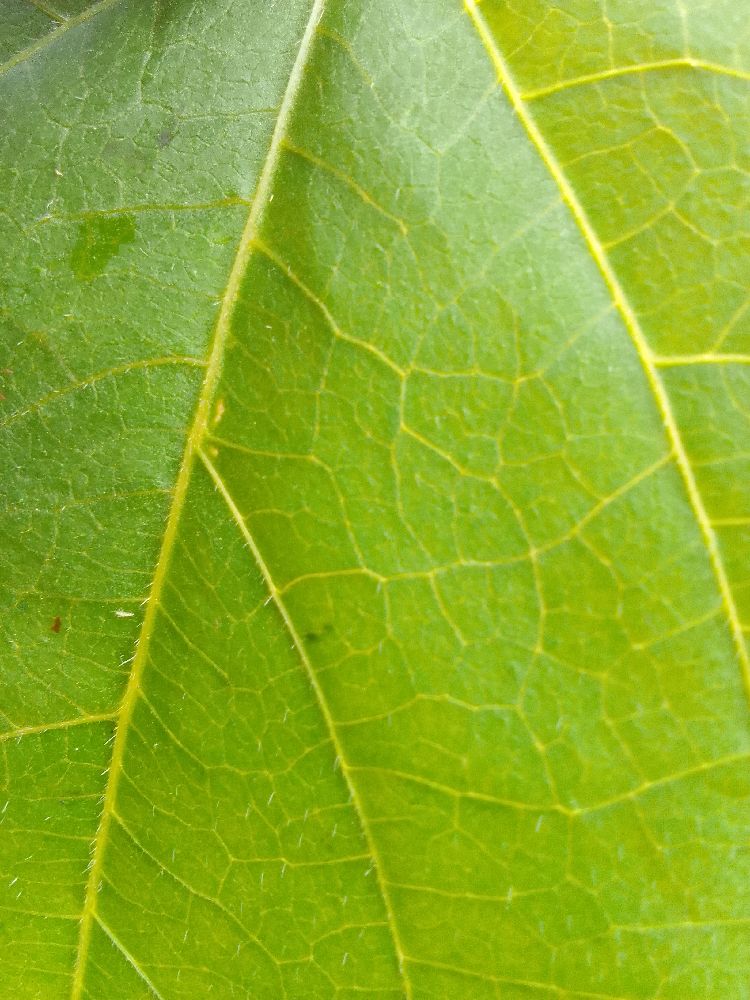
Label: healthy